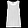
Label: Shirt